Northern Rhodesia

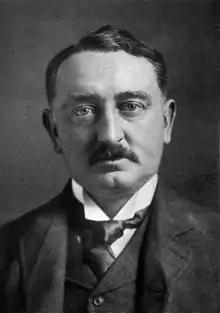
Cecil Rhodes (1853–1902)

The name "Rhodesia" was derived from Cecil John Rhodes, the British capitalist and empire-builder who was a guiding figure in British expansion north of the Limpopo River into south-central Africa. Rhodes pushed British influence into the region by obtaining mineral rights from local chiefs under questionable treaties. After making a vast fortune in mining in South Africa, it was his ambition to extend the British Empire north, all the way to Cairo if possible, although this was far beyond the resources of any commercial company to achieve. Rhodes' main focus was south of the Zambezi, in Mashonaland and the coastal areas to its east, and when the expected wealth of Mashonaland did not materialise, there was little money left for significant development in the area north of the Zambezi, which he wanted to be held as cheaply as possible. Although Rhodes sent European settlers into the territory that became Southern Rhodesia, he limited his involvement north of the Zambezi to encouraging and financing British expeditions to bring it into the British sphere of influence.